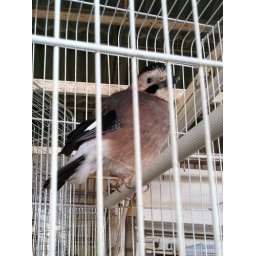
this photo was taken in kuwait birds market